Lakeside Stadium

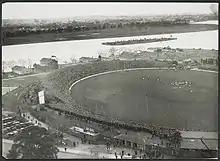
Aerial photo of the South Melbourne cricket ground with a football match in progress.

For a time during the late 1980s and early 1990s, the struggling Fitzroy Football Club used the ground as a training and administrative base. The Old Xaverians Football Club of the Victorian Amateur Football Association were based there in 1993 and 1994.